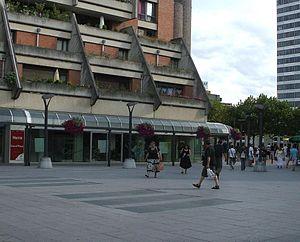
Cergy est une commune française située dans le département du Val-d'Oise, en région Île-de-France.